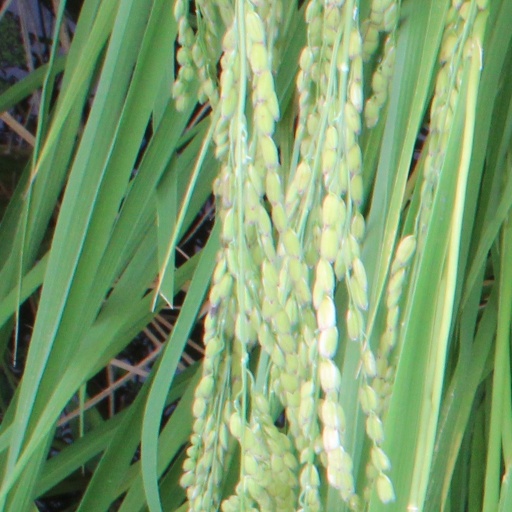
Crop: rice